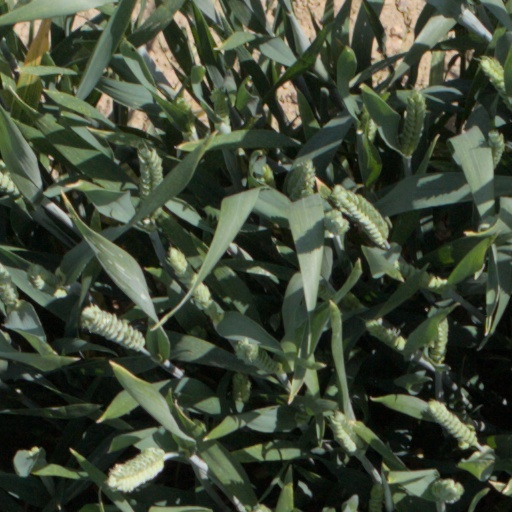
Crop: wheat